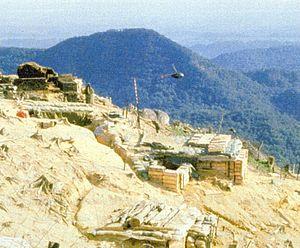
Le 506ᵉ régiment d'infanterie, à l'origine 506ᵉ régiment d'infanterie parachutée, est un régiment d'infanterie légère aéroportée de l'armée de terre des États-Unis. Il est composé de deux bataillons incorporés aux 1ʳᵉ et 3ᵉ brigades de combat de la 101ᵉ division aéroportée. Participant à la plupart des conflits majeurs de l'armée américaine depuis 1942, le 506ᵉ régiment est essentiellement connu par le biais des exploits de sa Easy Company pendant la Seconde Guerre mondiale et leur médiatisation dans la série Band of Brothers, tirée du livre éponyme de Stephen Ambrose.